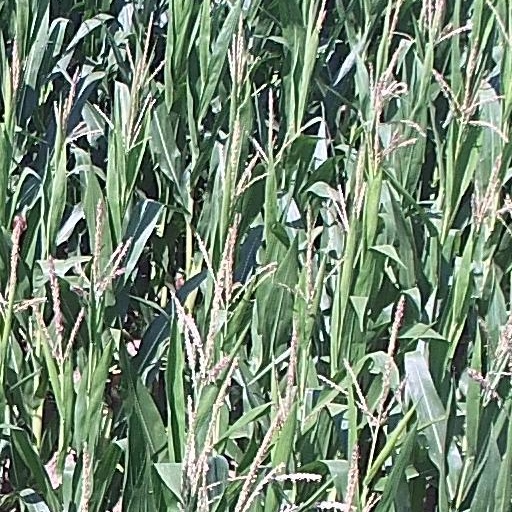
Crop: maize; corn